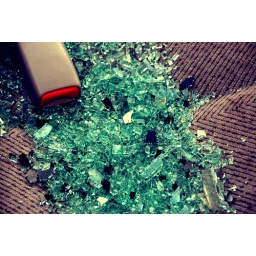
some punk(s) broke into my car and stole my cds. all the glass ended up in my backseat. jerks.